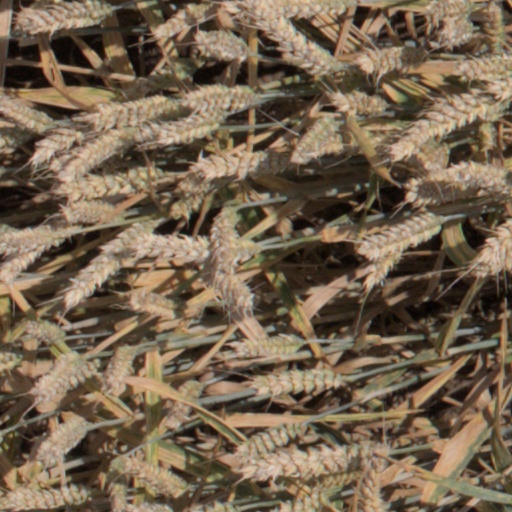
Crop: wheat